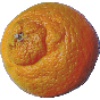
Label: mandarine